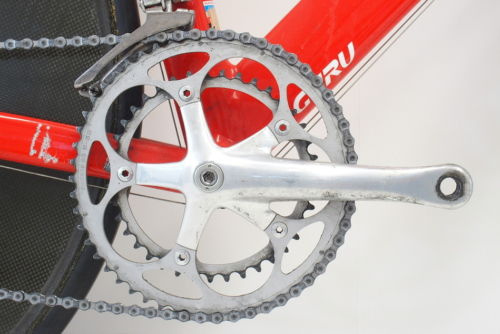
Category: bicycle